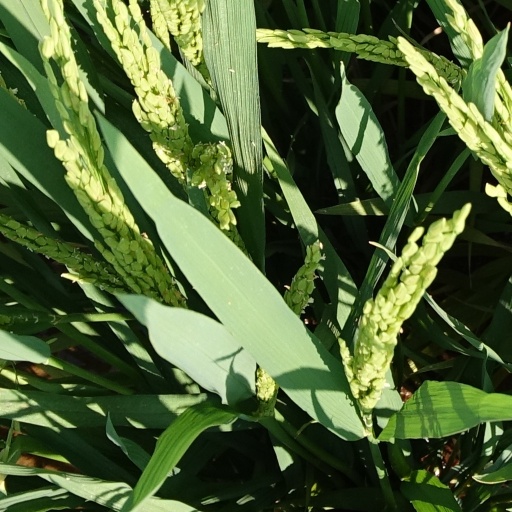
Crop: rice